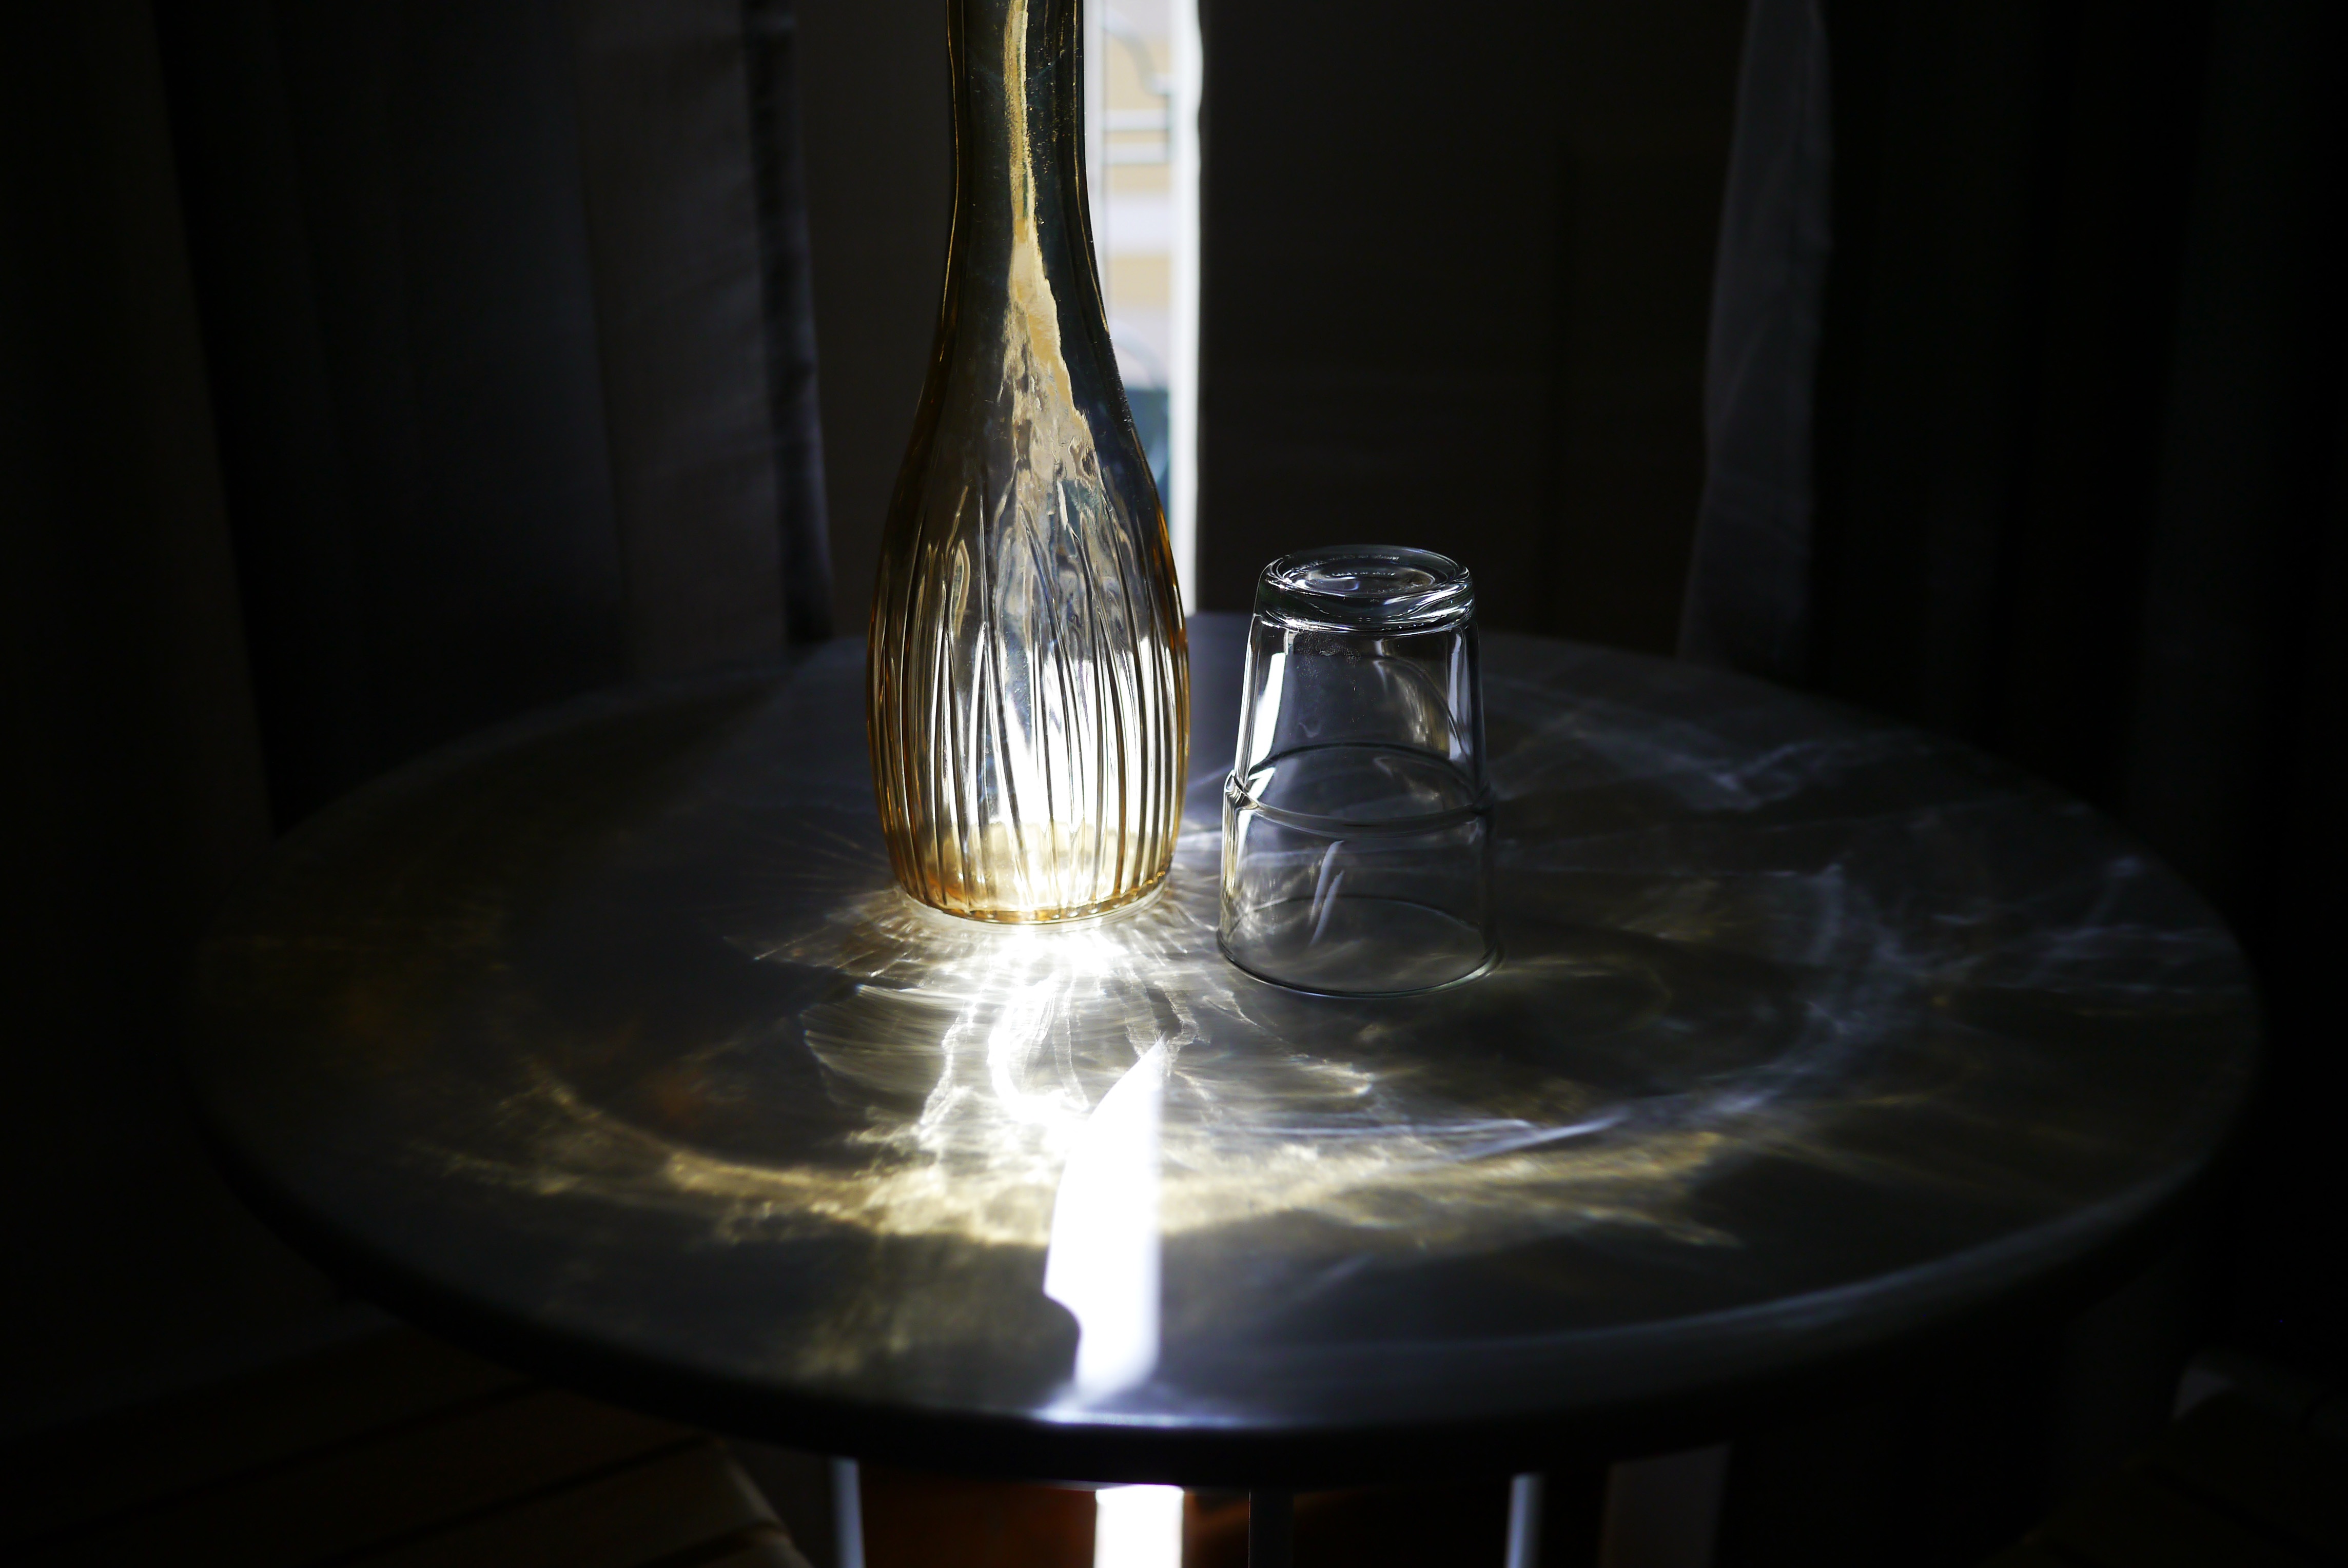
light, glass, darkness, lighting